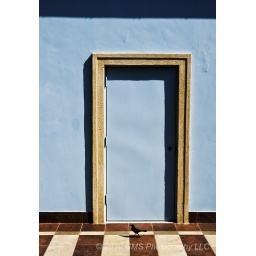
A bird seems to be looking for the door in the early morning sun in Whitehouse Jamaica